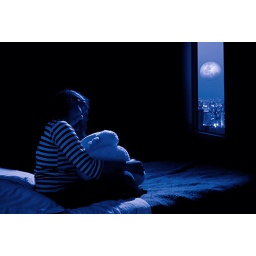
Single flash with blue gel a bit on the left from where the window is now, taken out in photoshop